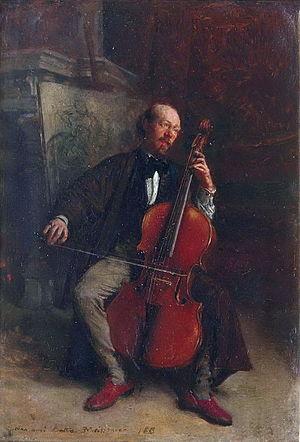
Alexandre Batta, né le 9 juillet 1816 à Maastricht, et mort le 8 octobre 1902 à Versailles, est un compositeur et violoncelliste néerlandais ayant vécu en France.